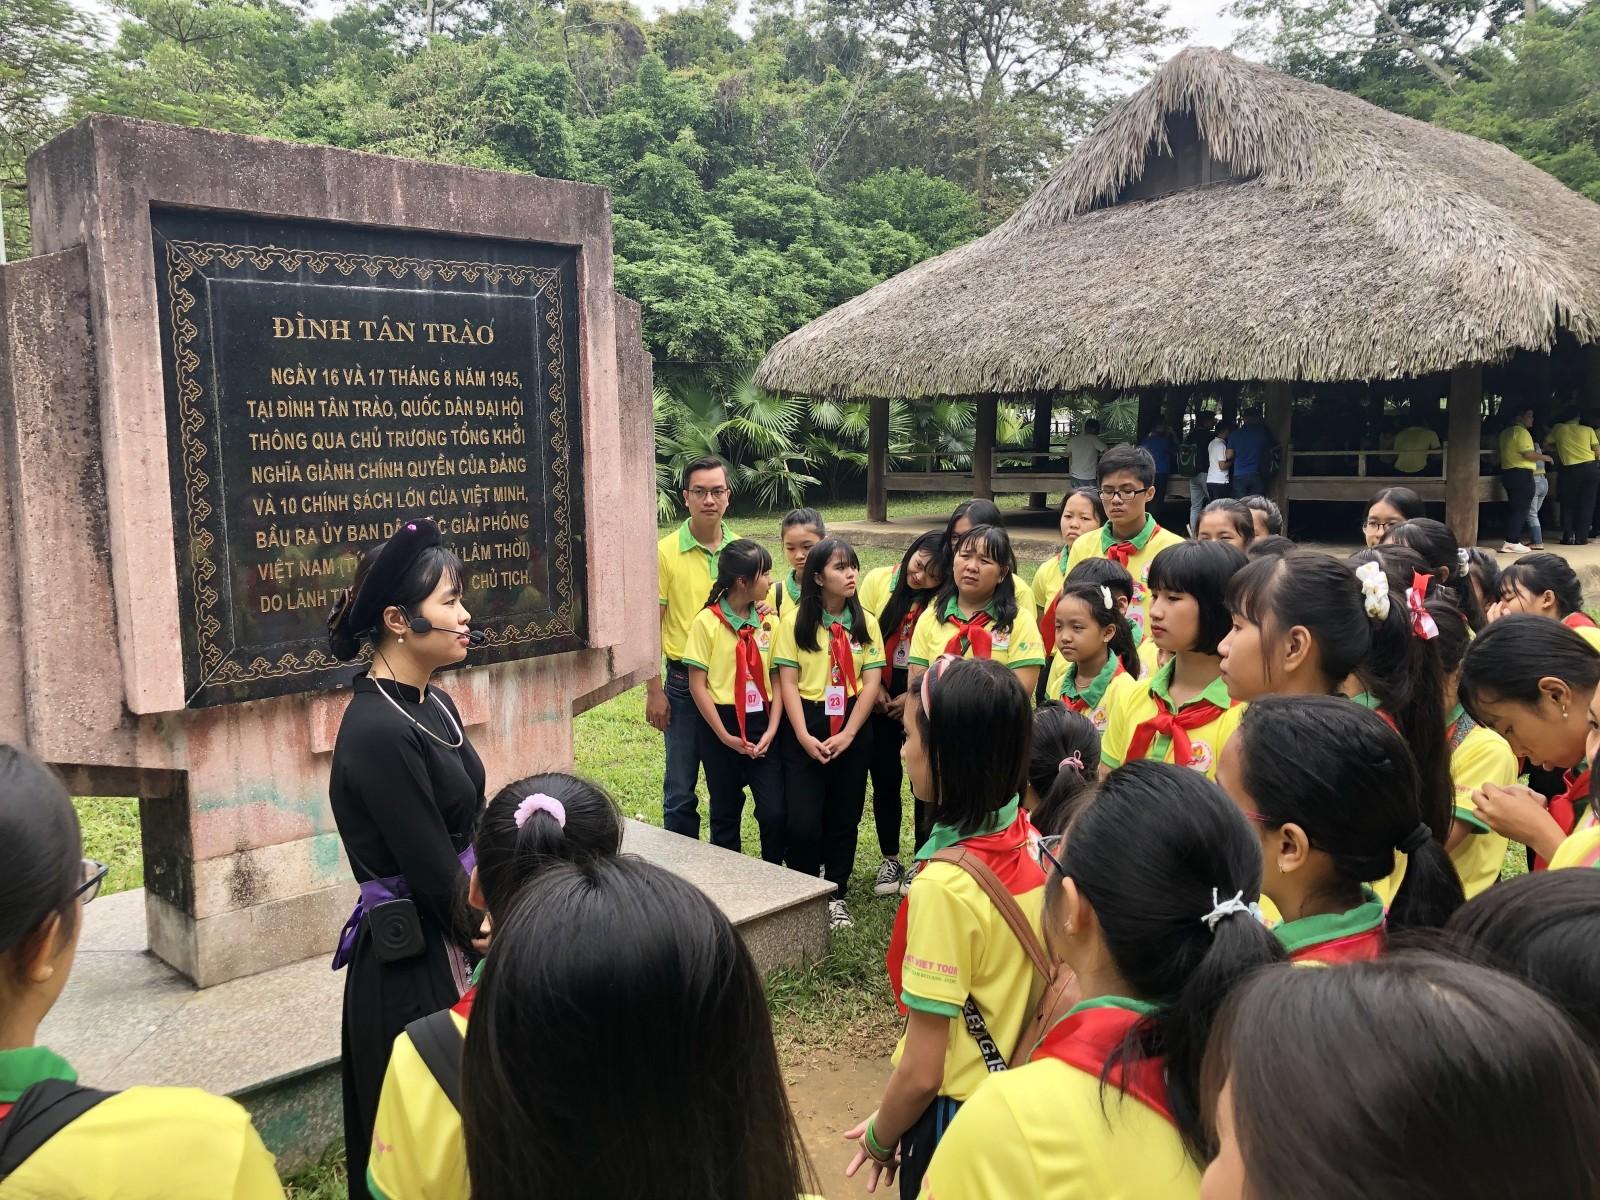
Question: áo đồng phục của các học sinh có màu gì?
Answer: màu vàng